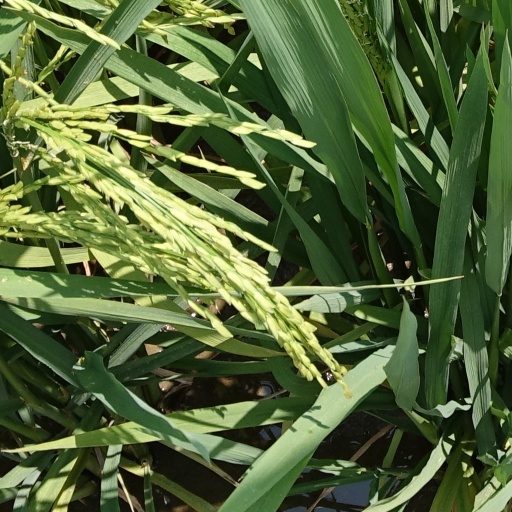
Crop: rice